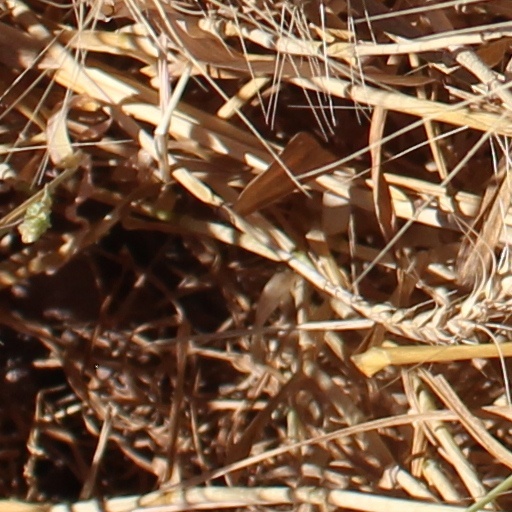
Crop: wheat